Imperial Japanese Navy land forces

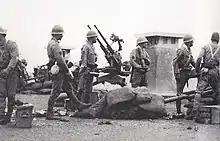
Japanese naval infantry operating a Type 93 13 mm anti-aircraft machine gun

The Imperial Japanese Navy land forces were a variety of land-based units of the Imperial Japanese Navy (IJN) organized for offensive operations, the defense of Japanese naval and shore-based facilities, military policing tasks, construction and engineering, training, and shore-based anti-aircraft roles; both overseas, and in the Japanese home islands. Units ranged from dedicated military police formations, to ad-hoc groups of naval personnel pressed into service as naval infantry, to professional marines, among others. The land forces were most active during the interwar period and World War II, with IJN land forces complementing, supporting, and in some cases, operating in-place of Imperial Japanese Army units. Upon Imperial Japan’s defeat in WWII, IJN land forces were disbanded alongside the IJN proper in 1945.